Robert Molyneux

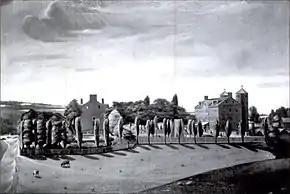
Georgetown University campus

Molyneux became the second president of Georgetown University on June 14, 1793, succeeding Robert Plunkett. John Carroll had previously sought to appoint him as the school's first president, but Molyneux declined. Molyneux immediately undertook a project to expand the college, purchasing of land, located to the north of the original Old South building. This provided room for a second building as well as space for recreation for the students. Construction on the Old North building, which was modeled after Nassau Hall at Princeton University, began in 1794. Funding for construction of the building was unsteady, as the school was unable to raise adequate money through donations by Maryland Catholics. As a result, a Jesuit estate on Double Pipe Creek was sold to pay for the building, and beef was also offered as barter.